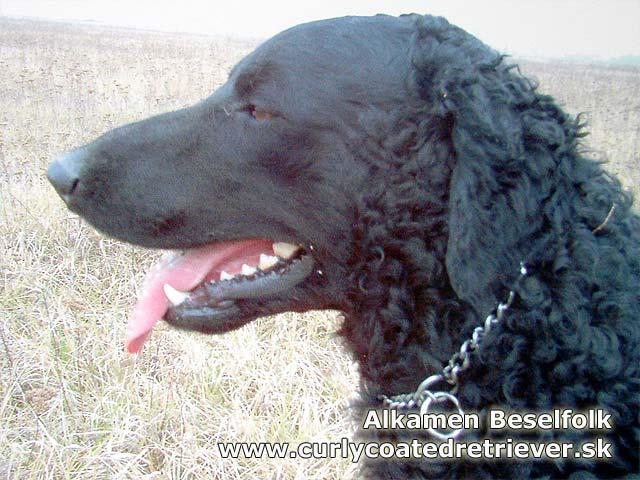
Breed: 202-n000028-curly_coated_retriever